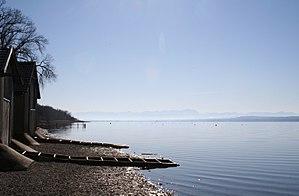
La liste des lacs de Bavière détaille par ordre alphabétique la liste des lacs de Bavière :